Karawanks

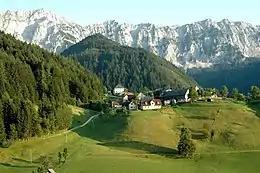
Koschuta/Košuta massif near Zell

The Karawanks form the continuation of the Carnic Alps east of the Slizza stream near the tripoint of Austria, Slovenia and Italy at Arnoldstein. They are confined by the Drava Valley in the north (called "Rosental/Rož") and the Sava in the south, separating it from the adjacent Julian Alps. In the east, they border on the Kamnik–Savinja Alps and Pohorje ranges.